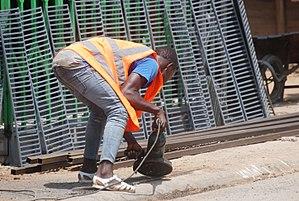
Un ferronnier en plein travail dans la ville d'Abidjan. This is an image of ""African people at work"" from Ivory Coast"
Le ferronnier est un professionnel du bâtiment, artisan ou ouvrier, qui réalise des éléments architecturaux en fer forgé, appelés ferronneries : mobilier, grilles, garde-corps, rampes d'escalier, charnières et serrures de portes…